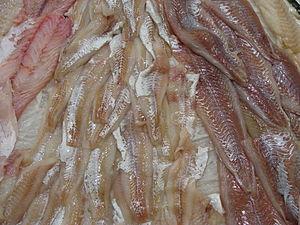
filets de poissons
Le filet est une tranche fine de viande, prélevée sur la poitrine, dans le sens de la longueur sur une carcasse bouchère ou un poisson. C'est une partie tendre et maigre.